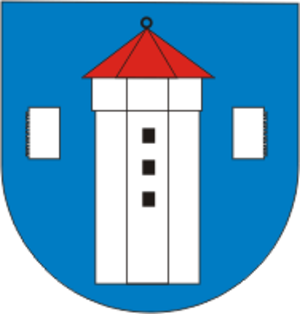
Paide est une ville et le chef-lieu du comté de Järva en Estonie. Paide est entouré par la commune de Paide dont la ville ne fait pas partie.